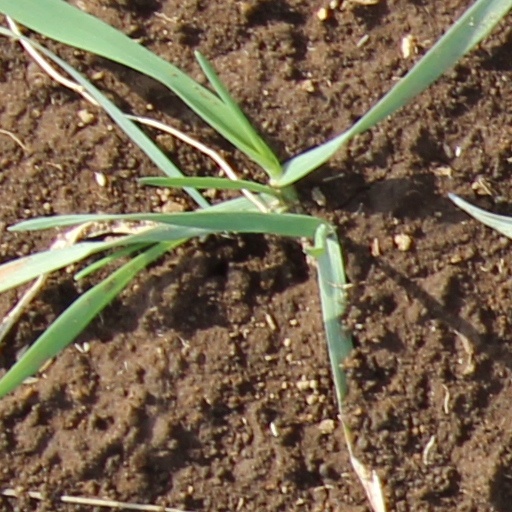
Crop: wheat